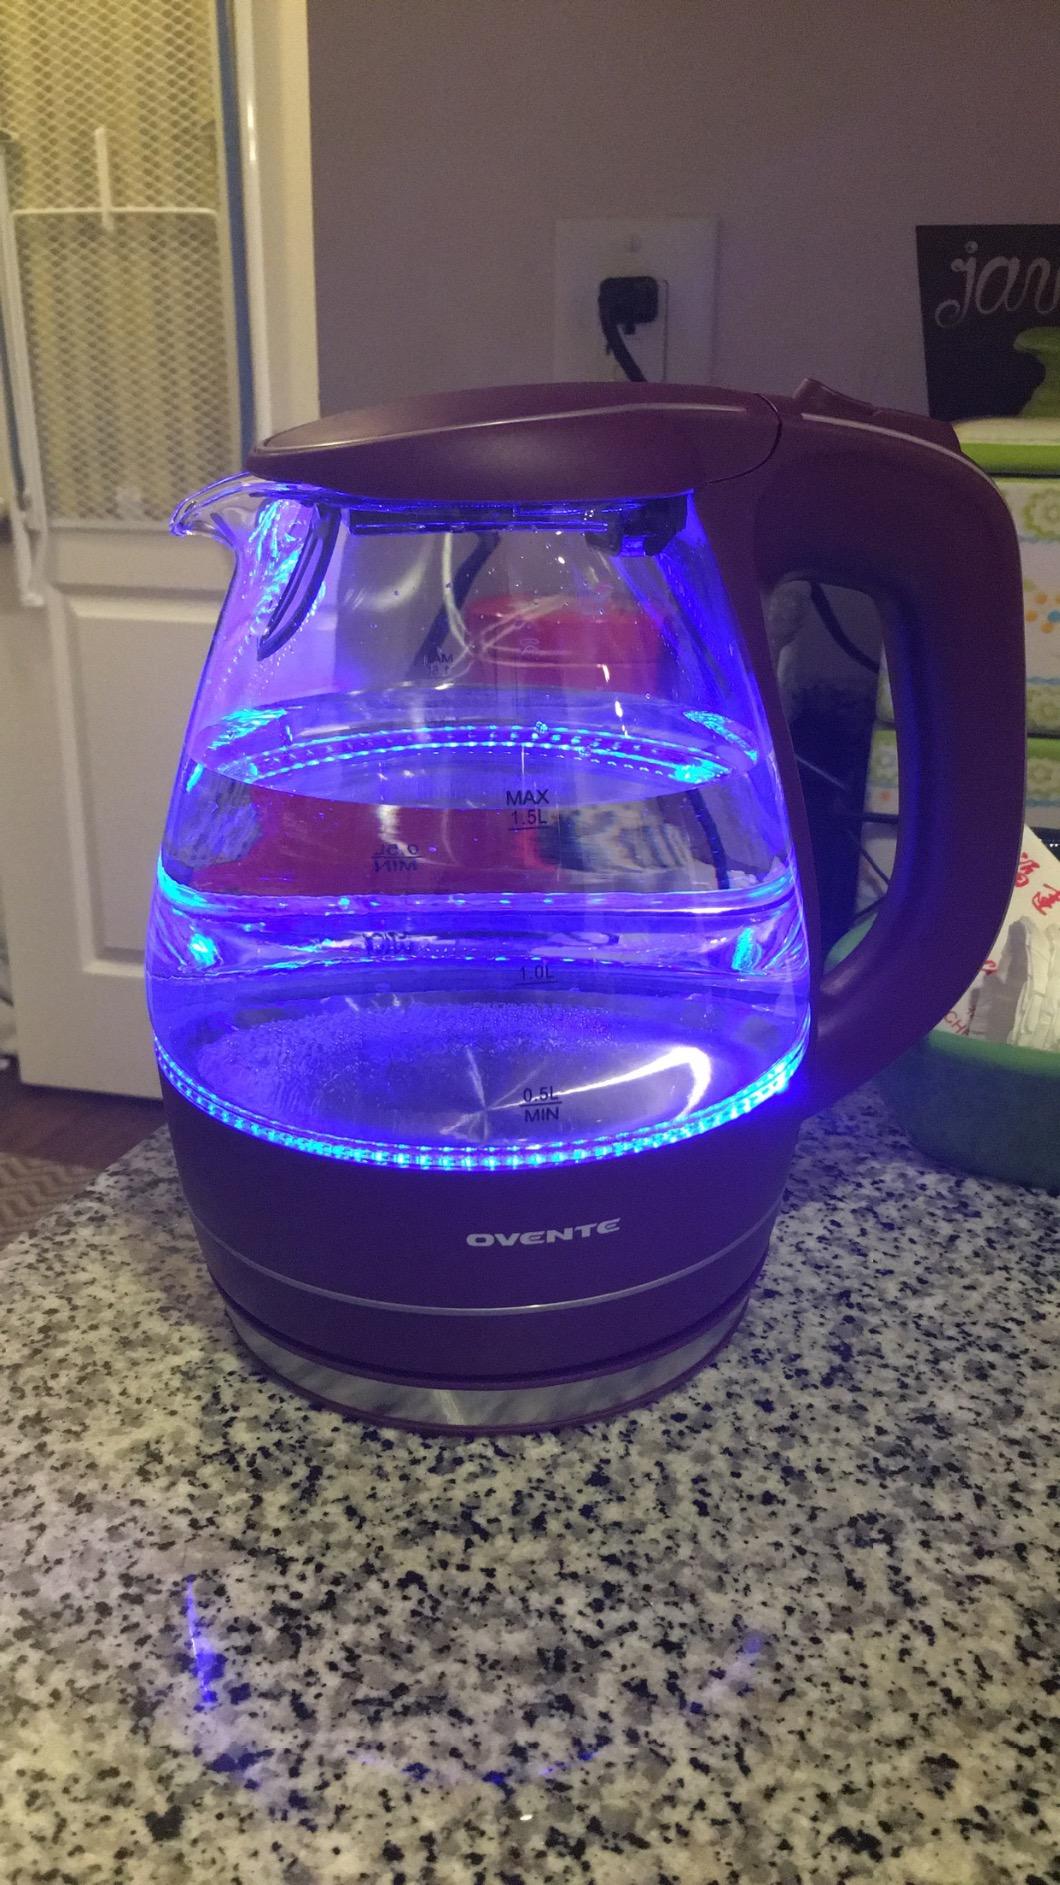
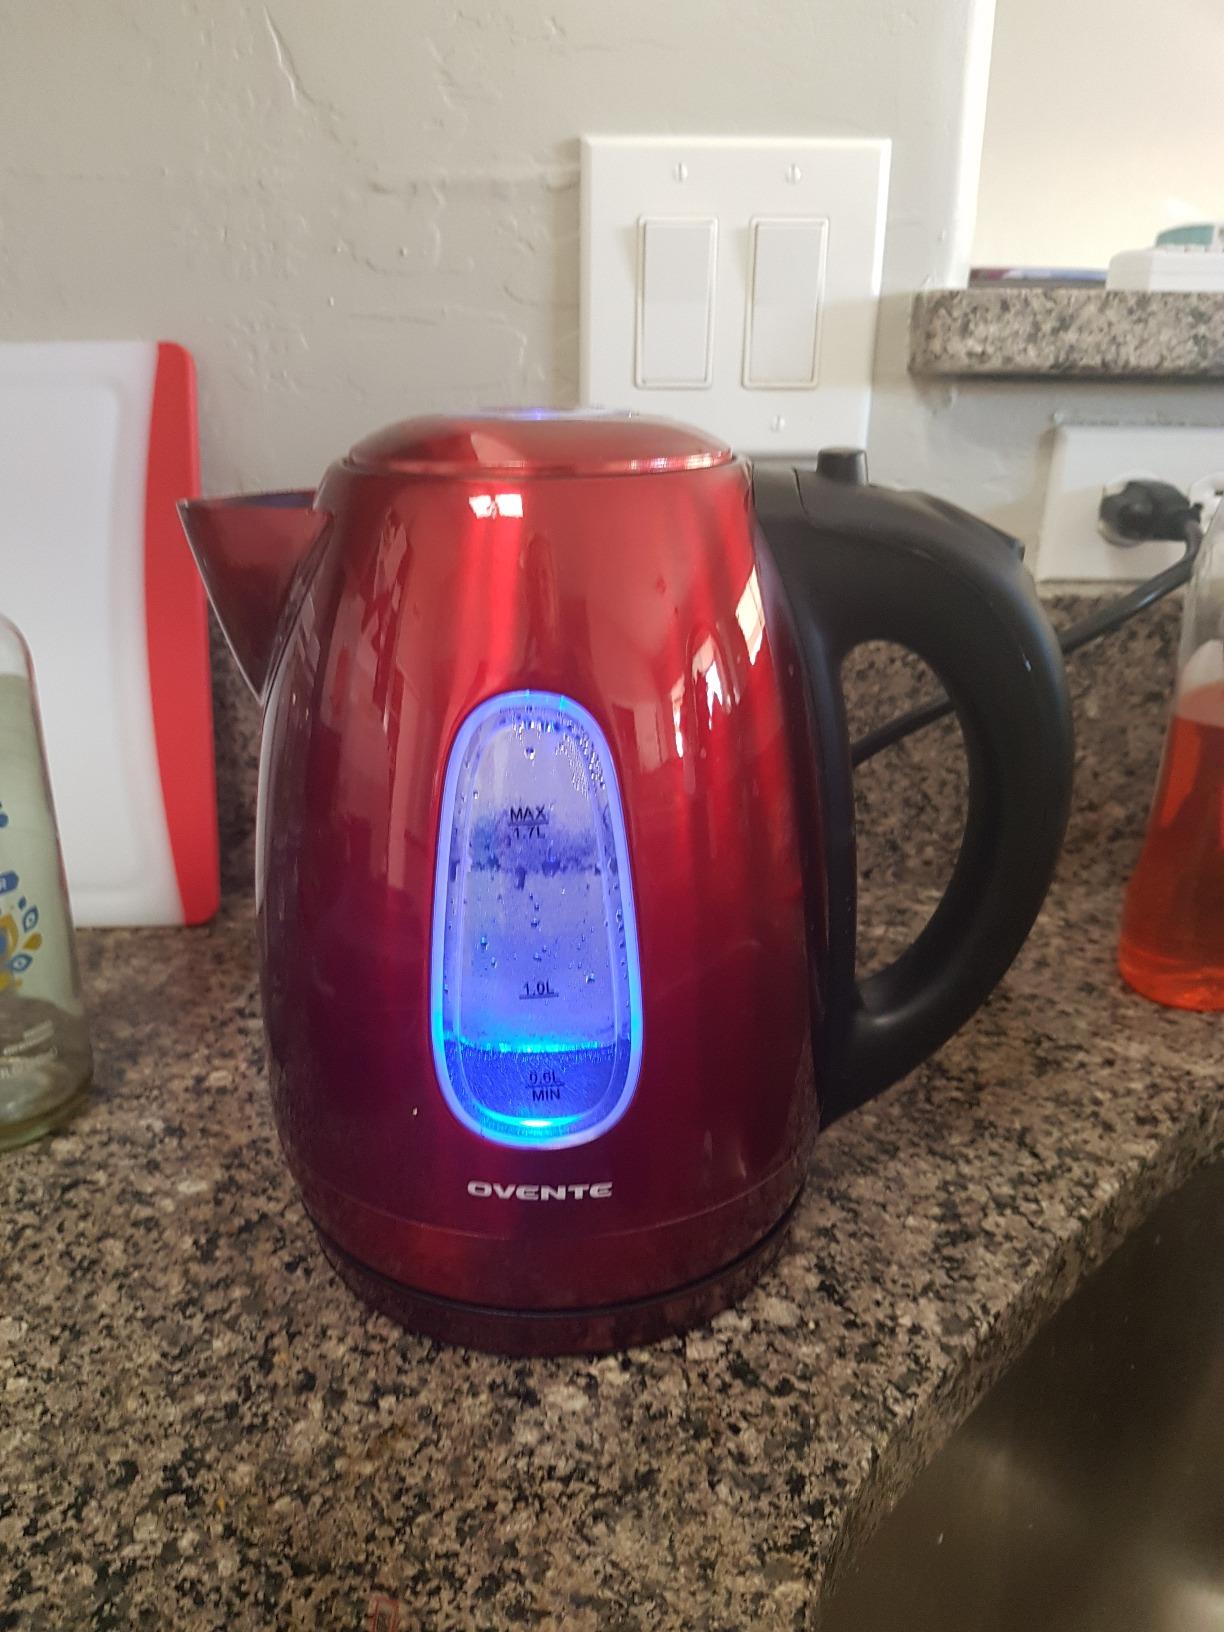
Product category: items_kettle
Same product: no